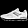
Label: Sneaker